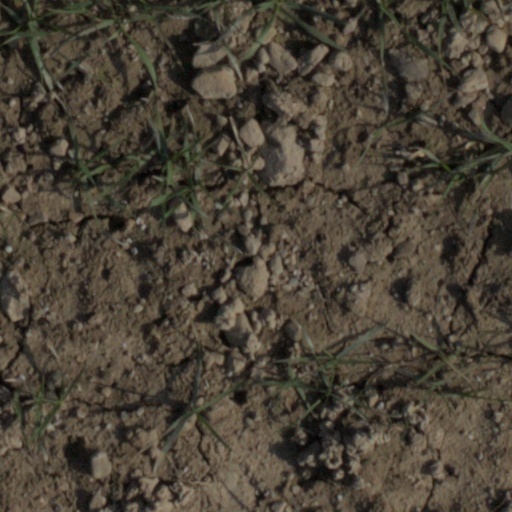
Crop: wheat